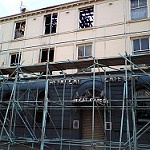
Label: buildings